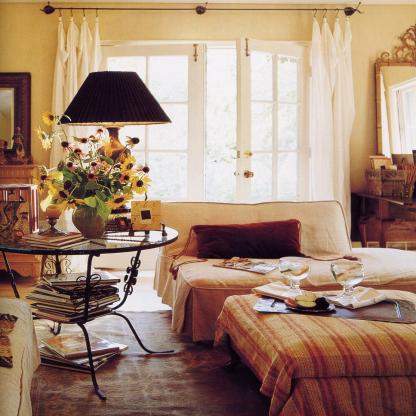
Scene: Indoor